Italian military sports bodies

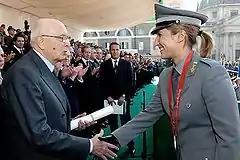
Chiara Cainero (Gruppo Sportivo Forestale), awarded by the Italian president Giorgio Napolitano.

The Italian military sports corps (Italian: Corpi Sportivi Militari Italiani, abbreviated C.S.), are the sports sections of the Italian Armed Forces and Polizia.